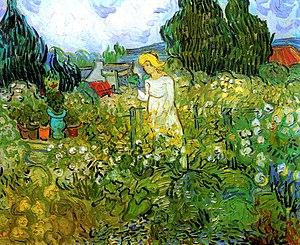
Mademoiselle Gachet au jardin
Mademoiselle Gachet dans son jardin à Auvers-sur-Oise est un tableau de Vincent van Gogh peint en juin 1890 à Auvers-sur-Oise, un mois avant sa mort. Il est conservé au musée d'Orsay de Paris. Cette huile sur toile mesure 46 × 55 cm.